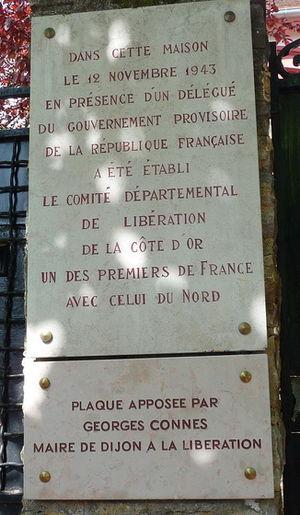
Plaque posée au 17 rue Alexandre Nicolas à Dijon en l'hommage de la création du CDL de la Cote d'Or le 12/11/1943 dans cette maison
Georges Connes, né le 31 mars 1890 à Paris et mort le 13 août 1974, est un professeur et homme politique français.